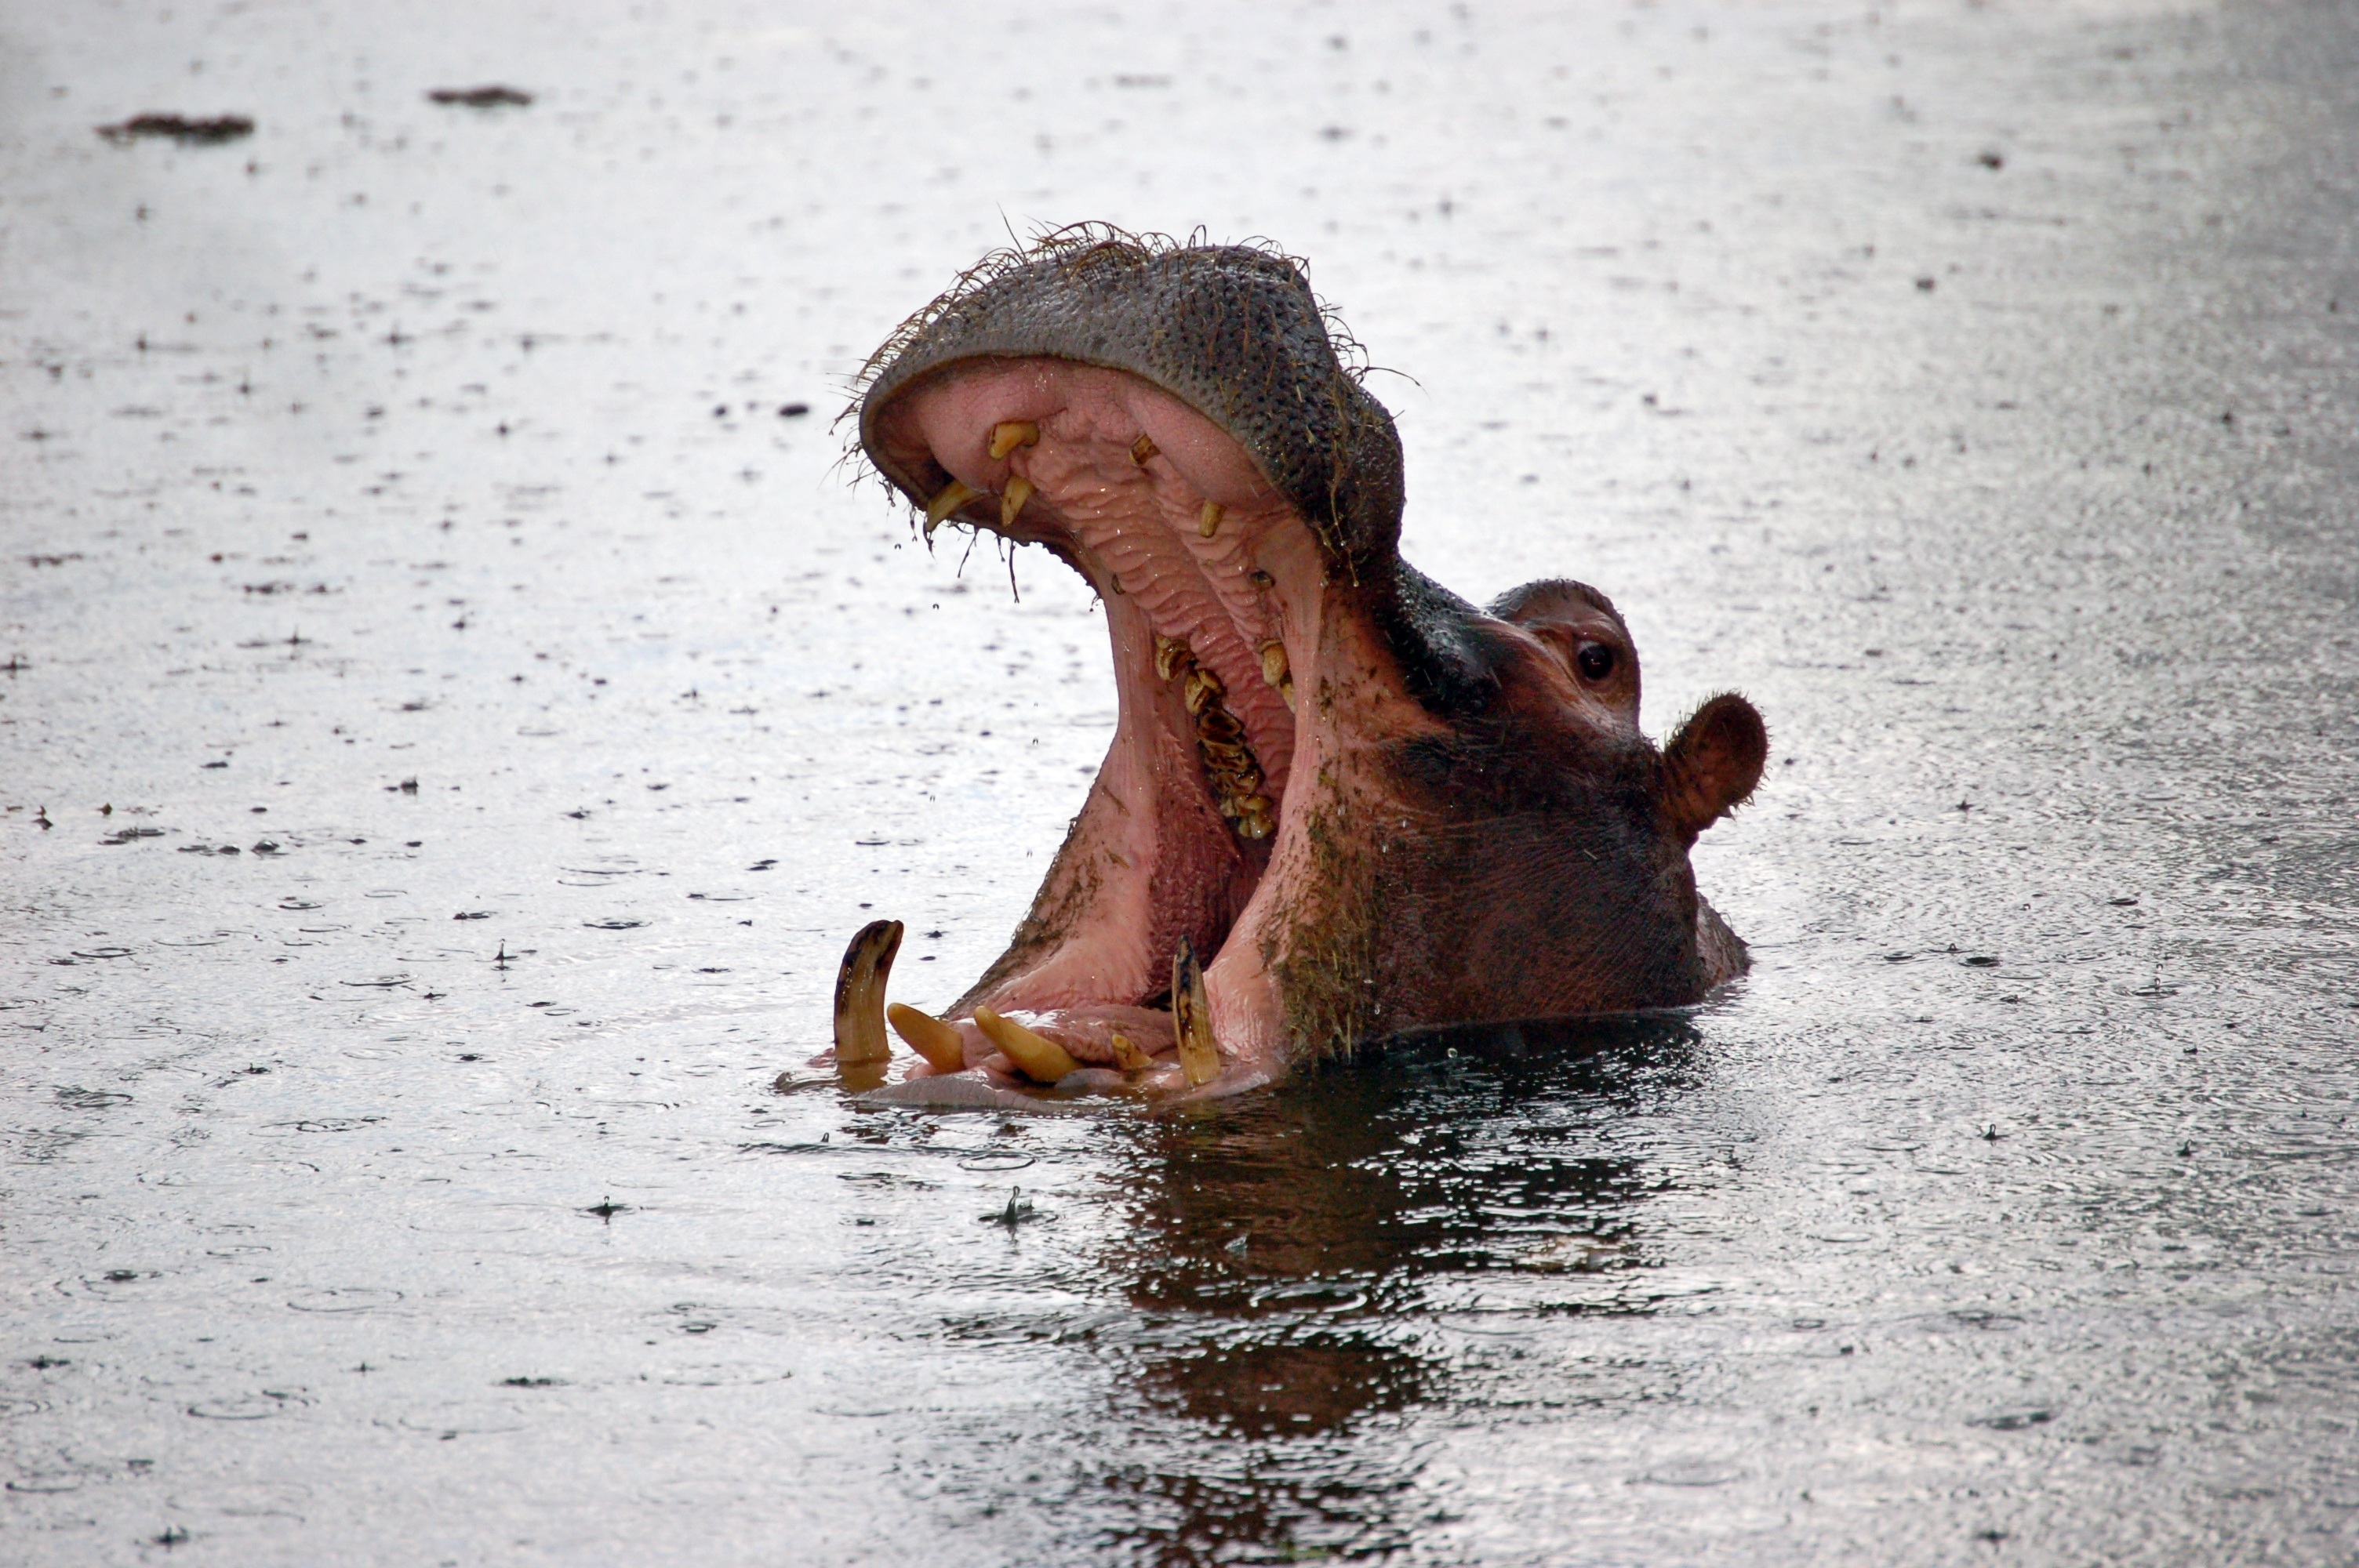
animal, wild, foot, africa, mammal, safari, hippopotamus, hippo, namibia, threaten